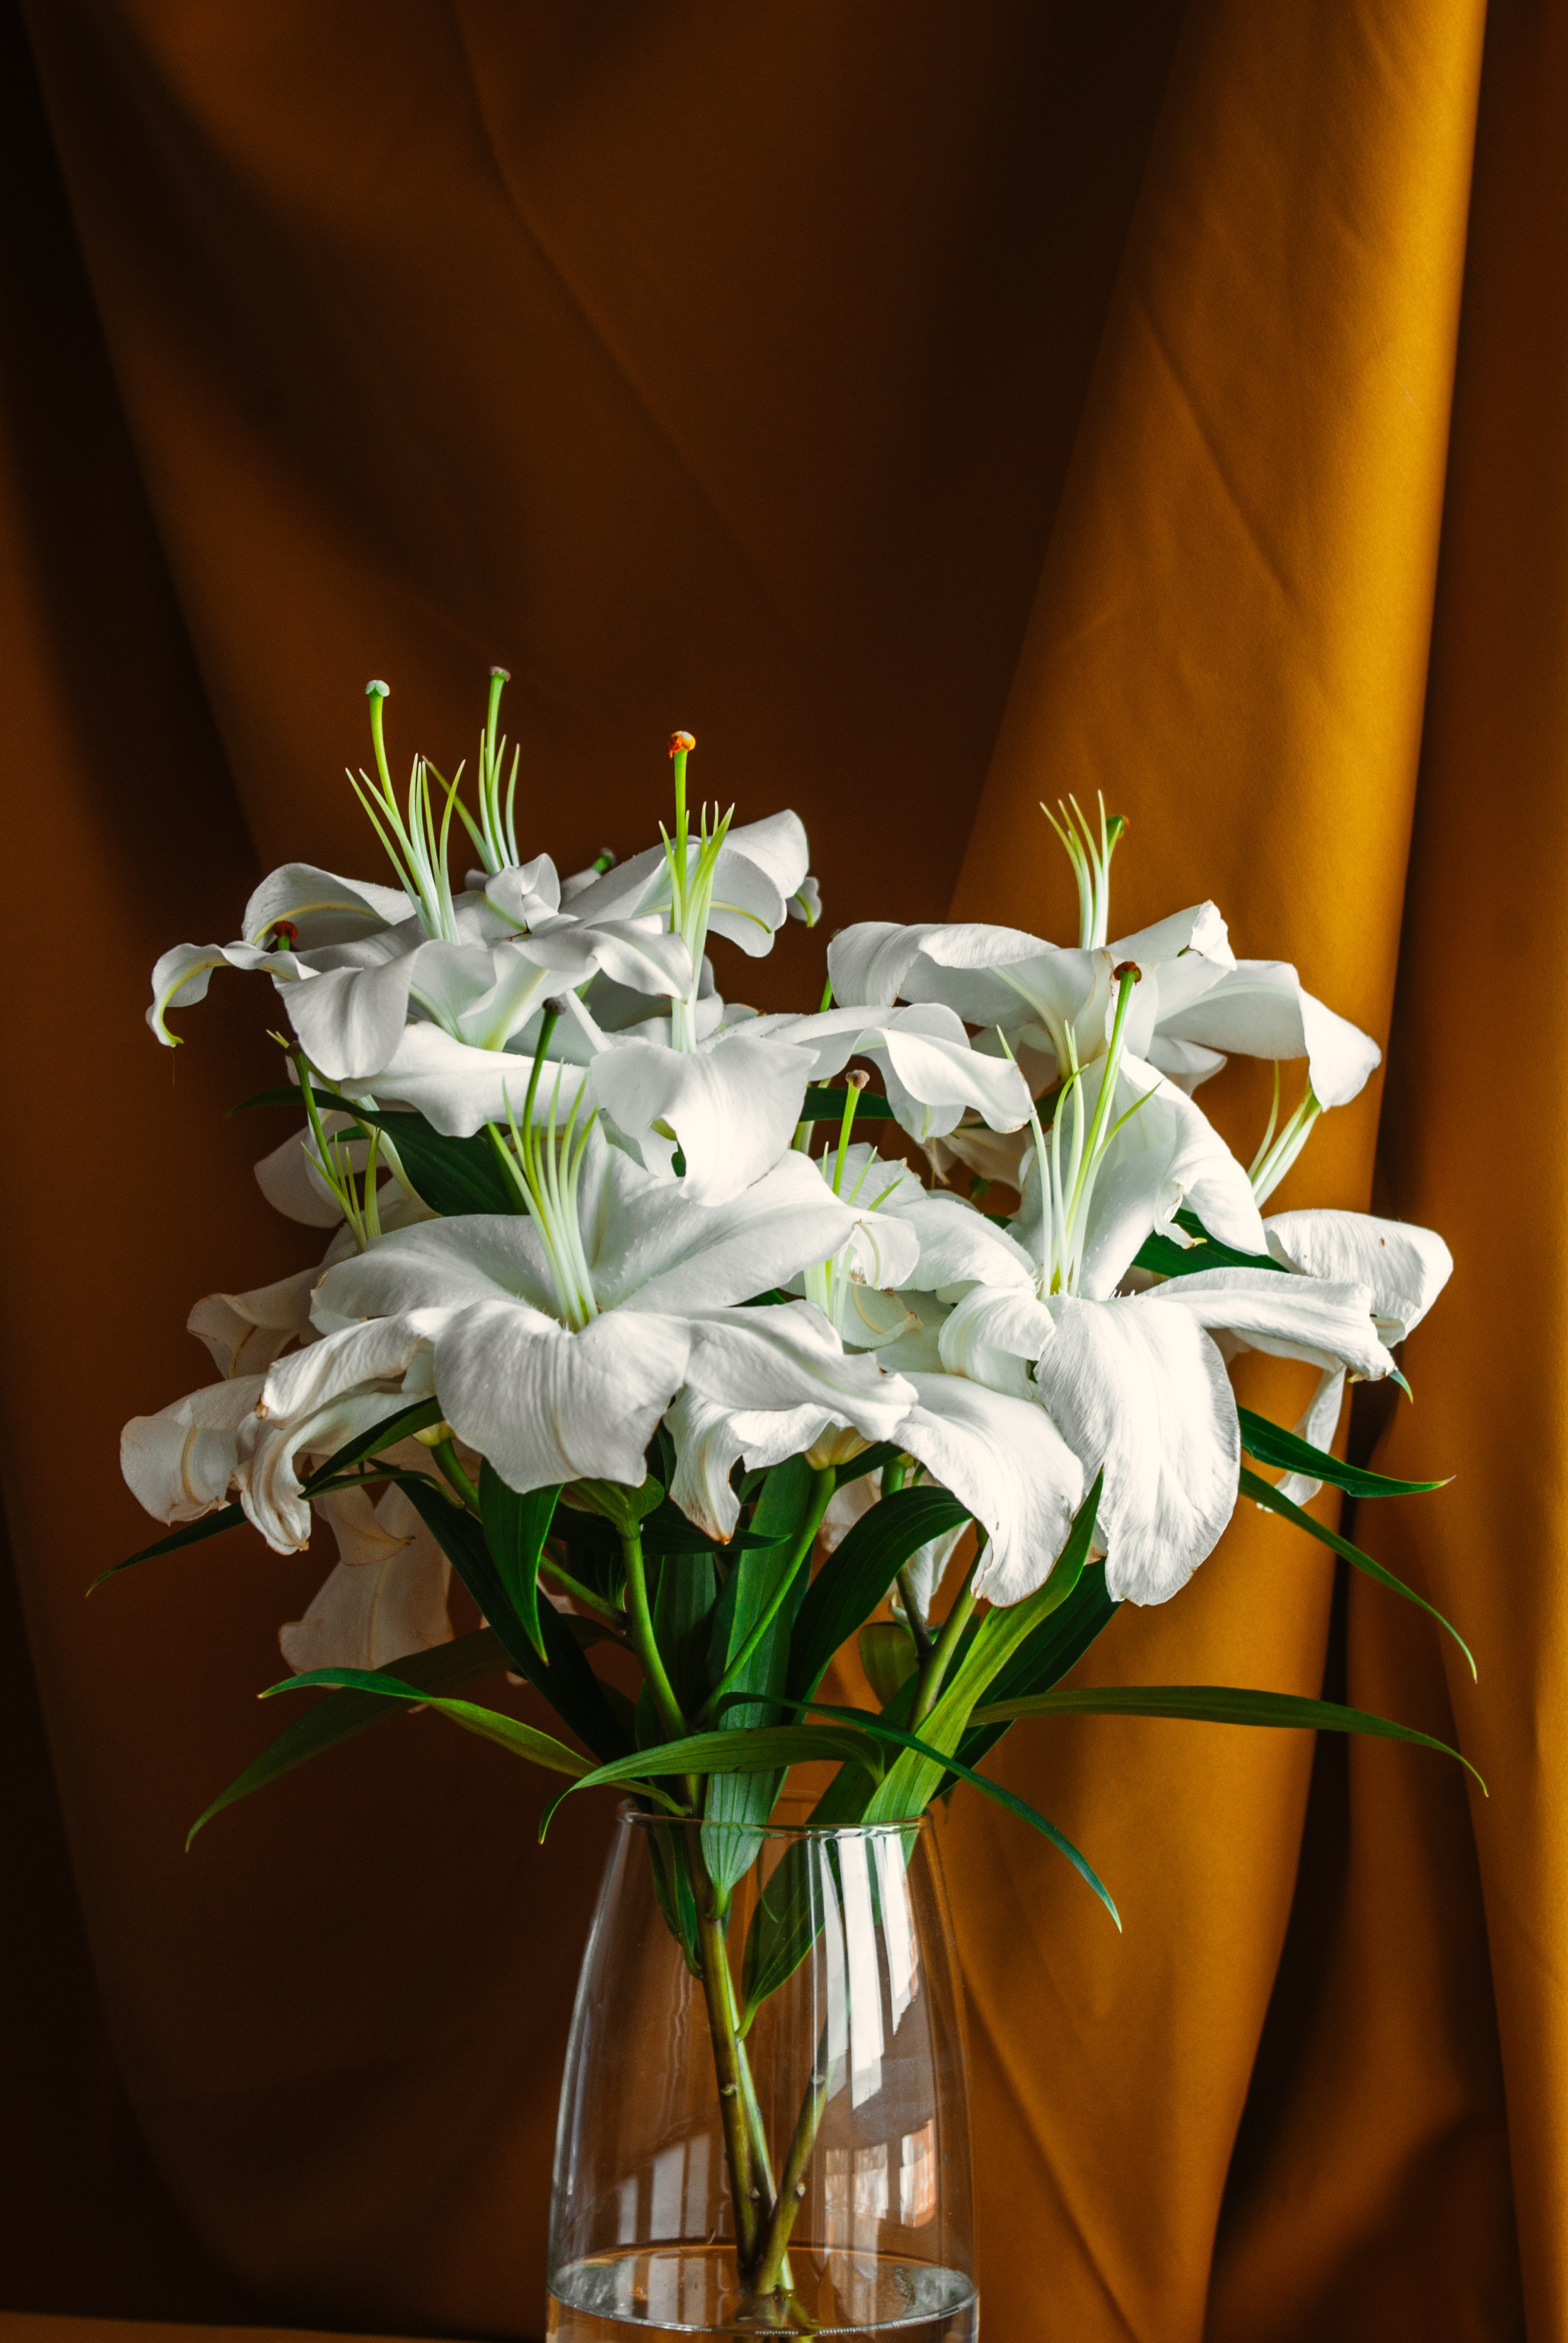
natural, flower, plant, flowerpot, vase, petal, houseplant, terrestrial plant, flower arranging, creative arts, bouquet, artifact, artificial flower, flowering plant, Pedicel, cut flowers, herbaceous plant, floristry, floral design, lily, centrepiece, event, art, still life photography, plant stem, still life, ikebana, room, lily family, hymenocallis, stargazer lily, moth orchid, amaryllis family, orchid, artwork